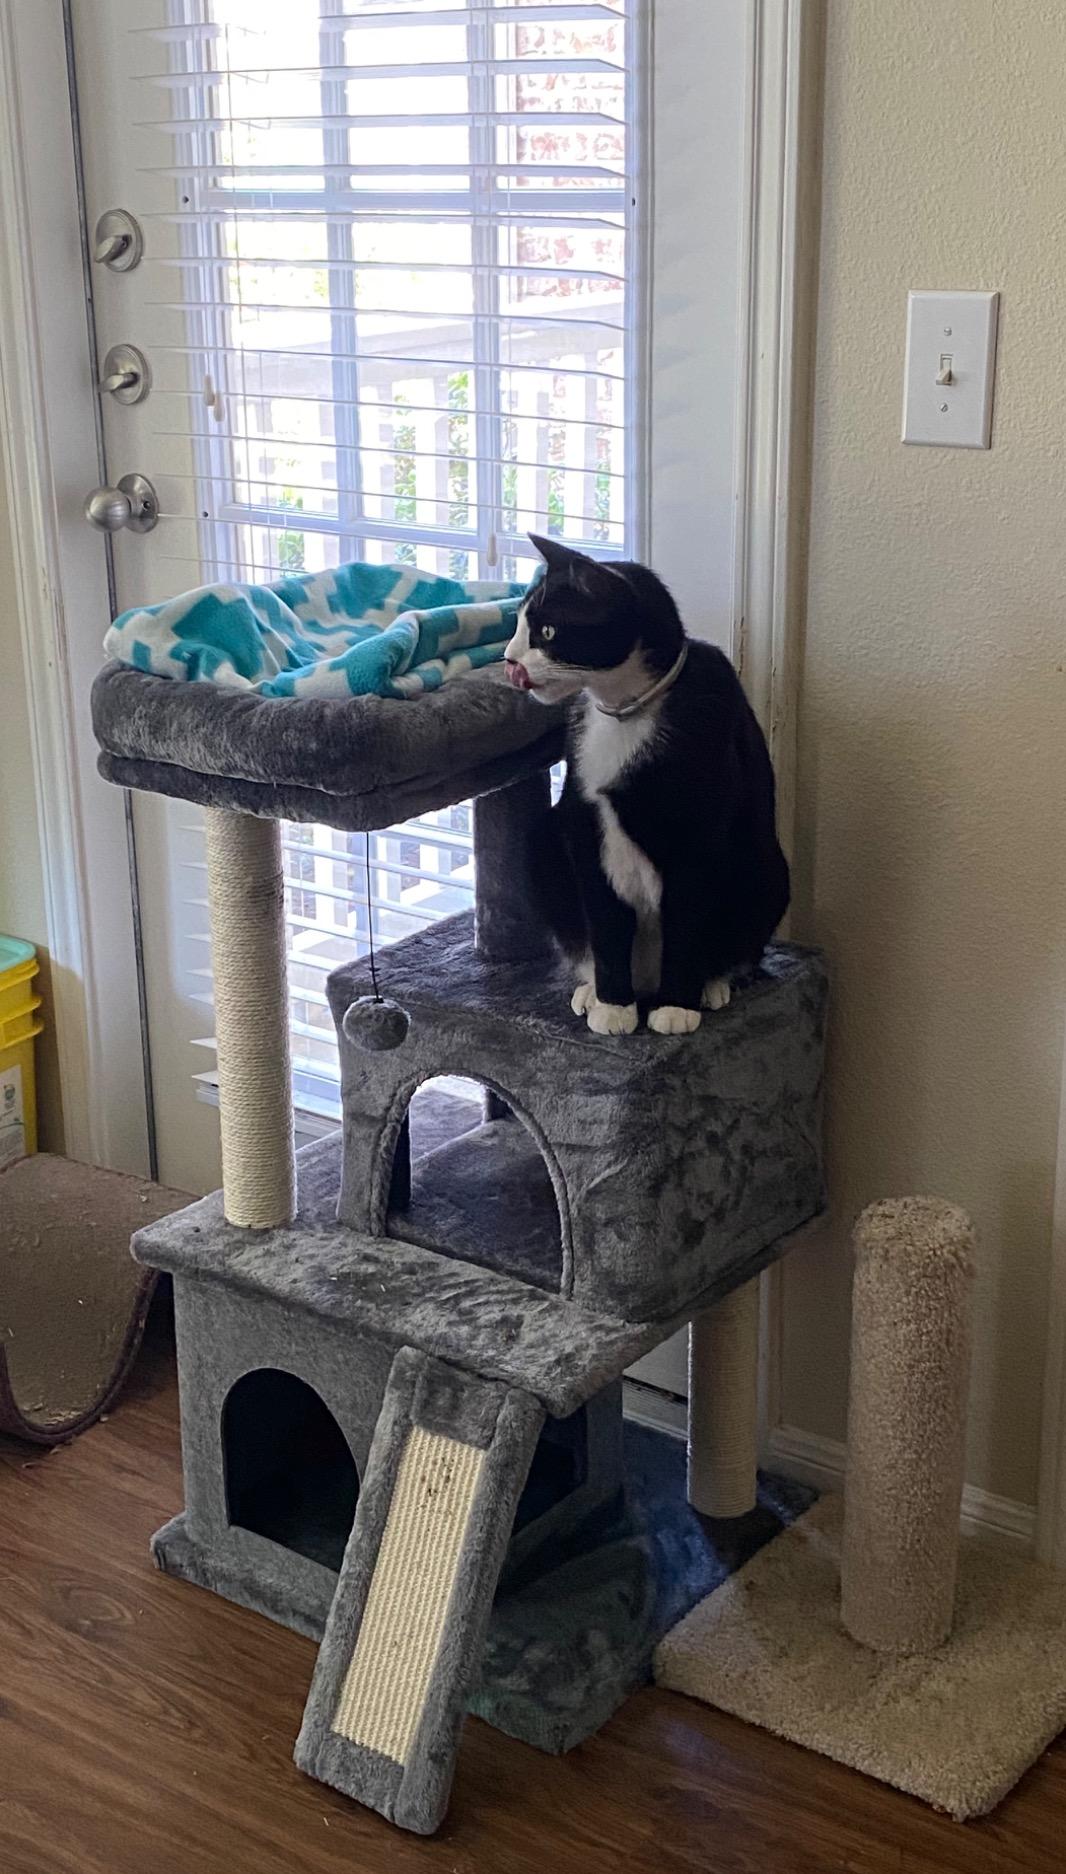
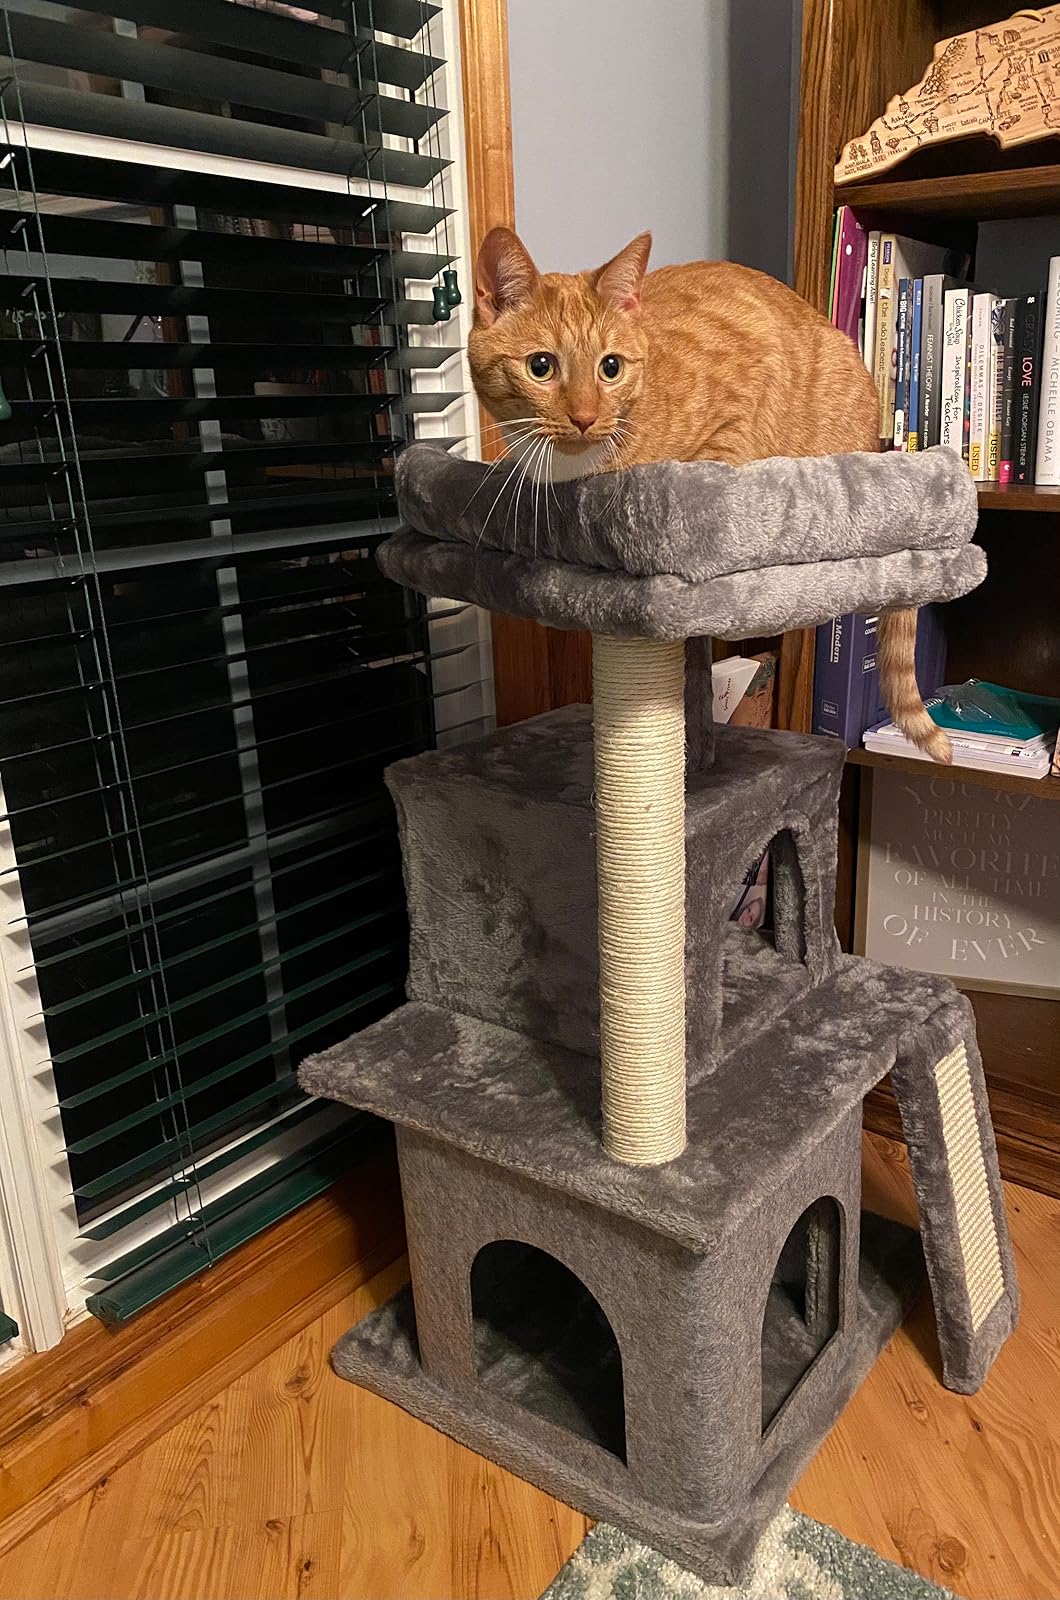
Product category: items_cat tree
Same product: yes